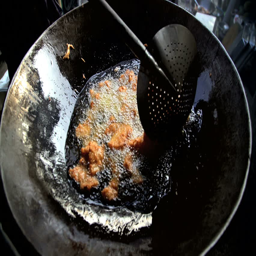
outdoor cooking battered chicken being cooked in a wok